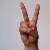
The image shows a hand gesture representing the letter 'V' in Indian Sign Language.